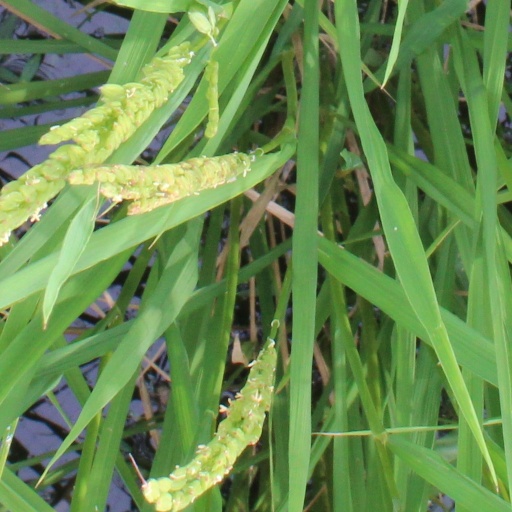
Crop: rice